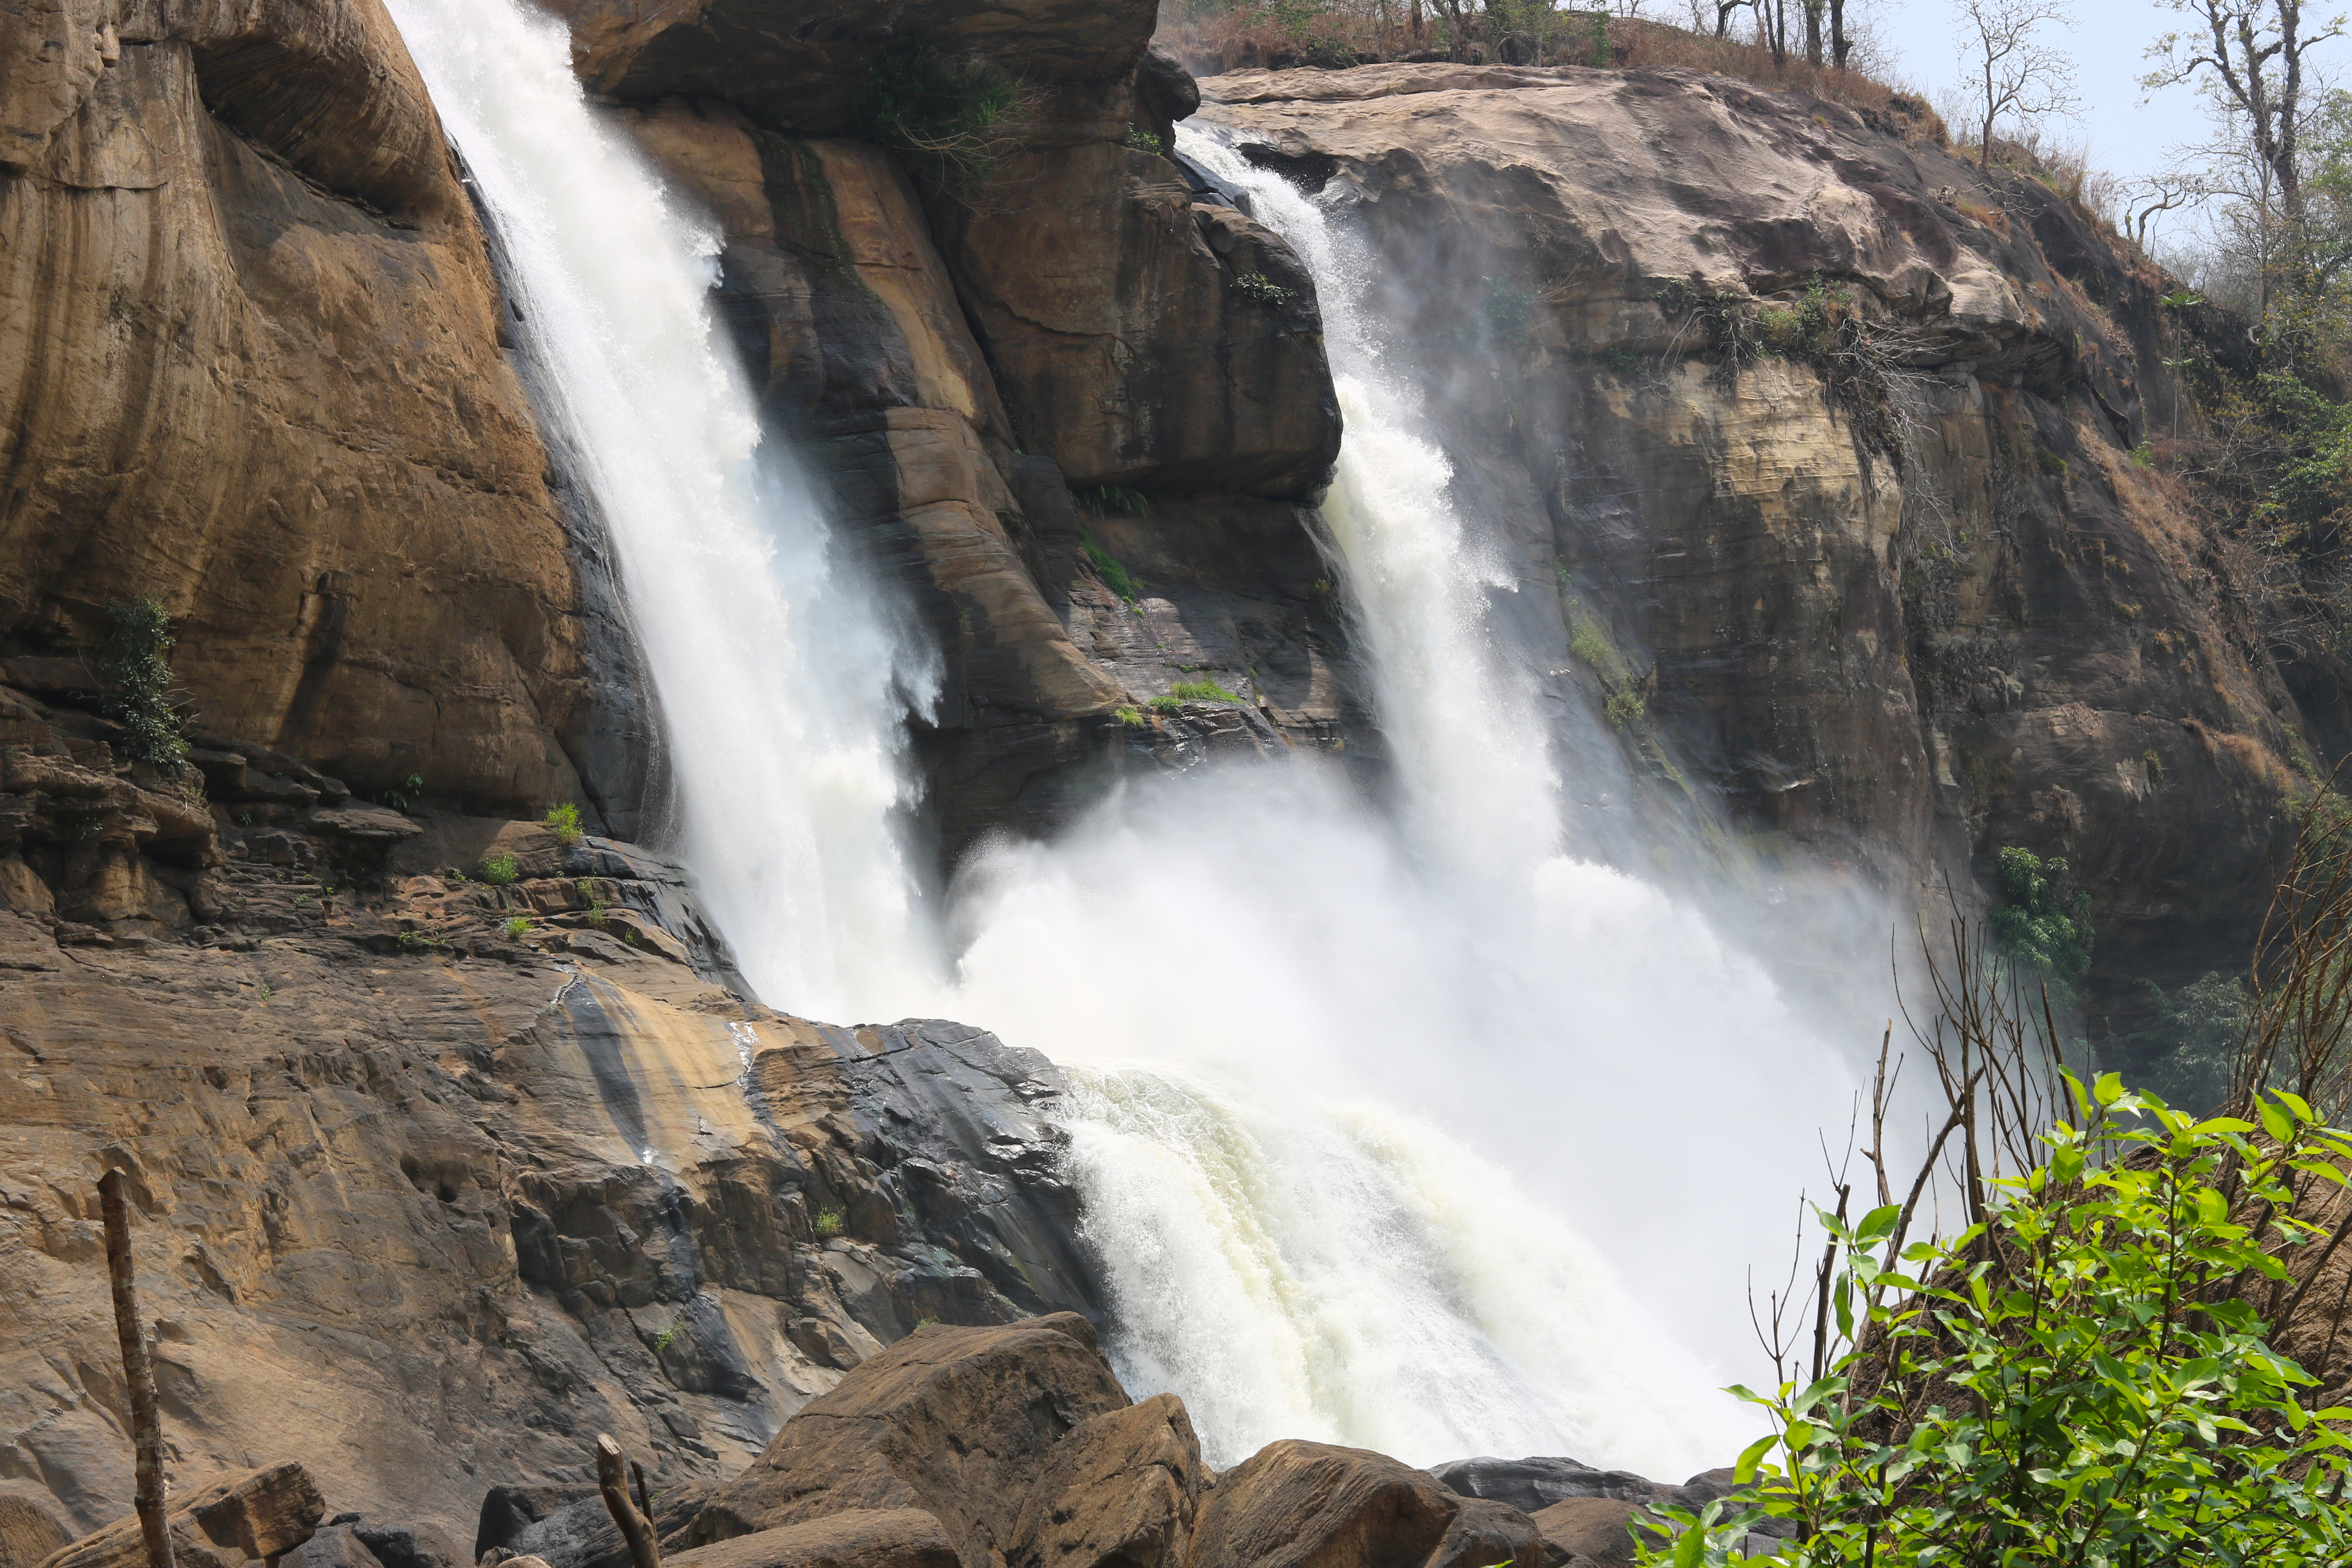
waterfall, nature, natural, water resources, body of water, water, natural landscape, watercourse, chute, nature reserve, state park, water feature, stream, ravine, formation, rapid, wasserfall, rock